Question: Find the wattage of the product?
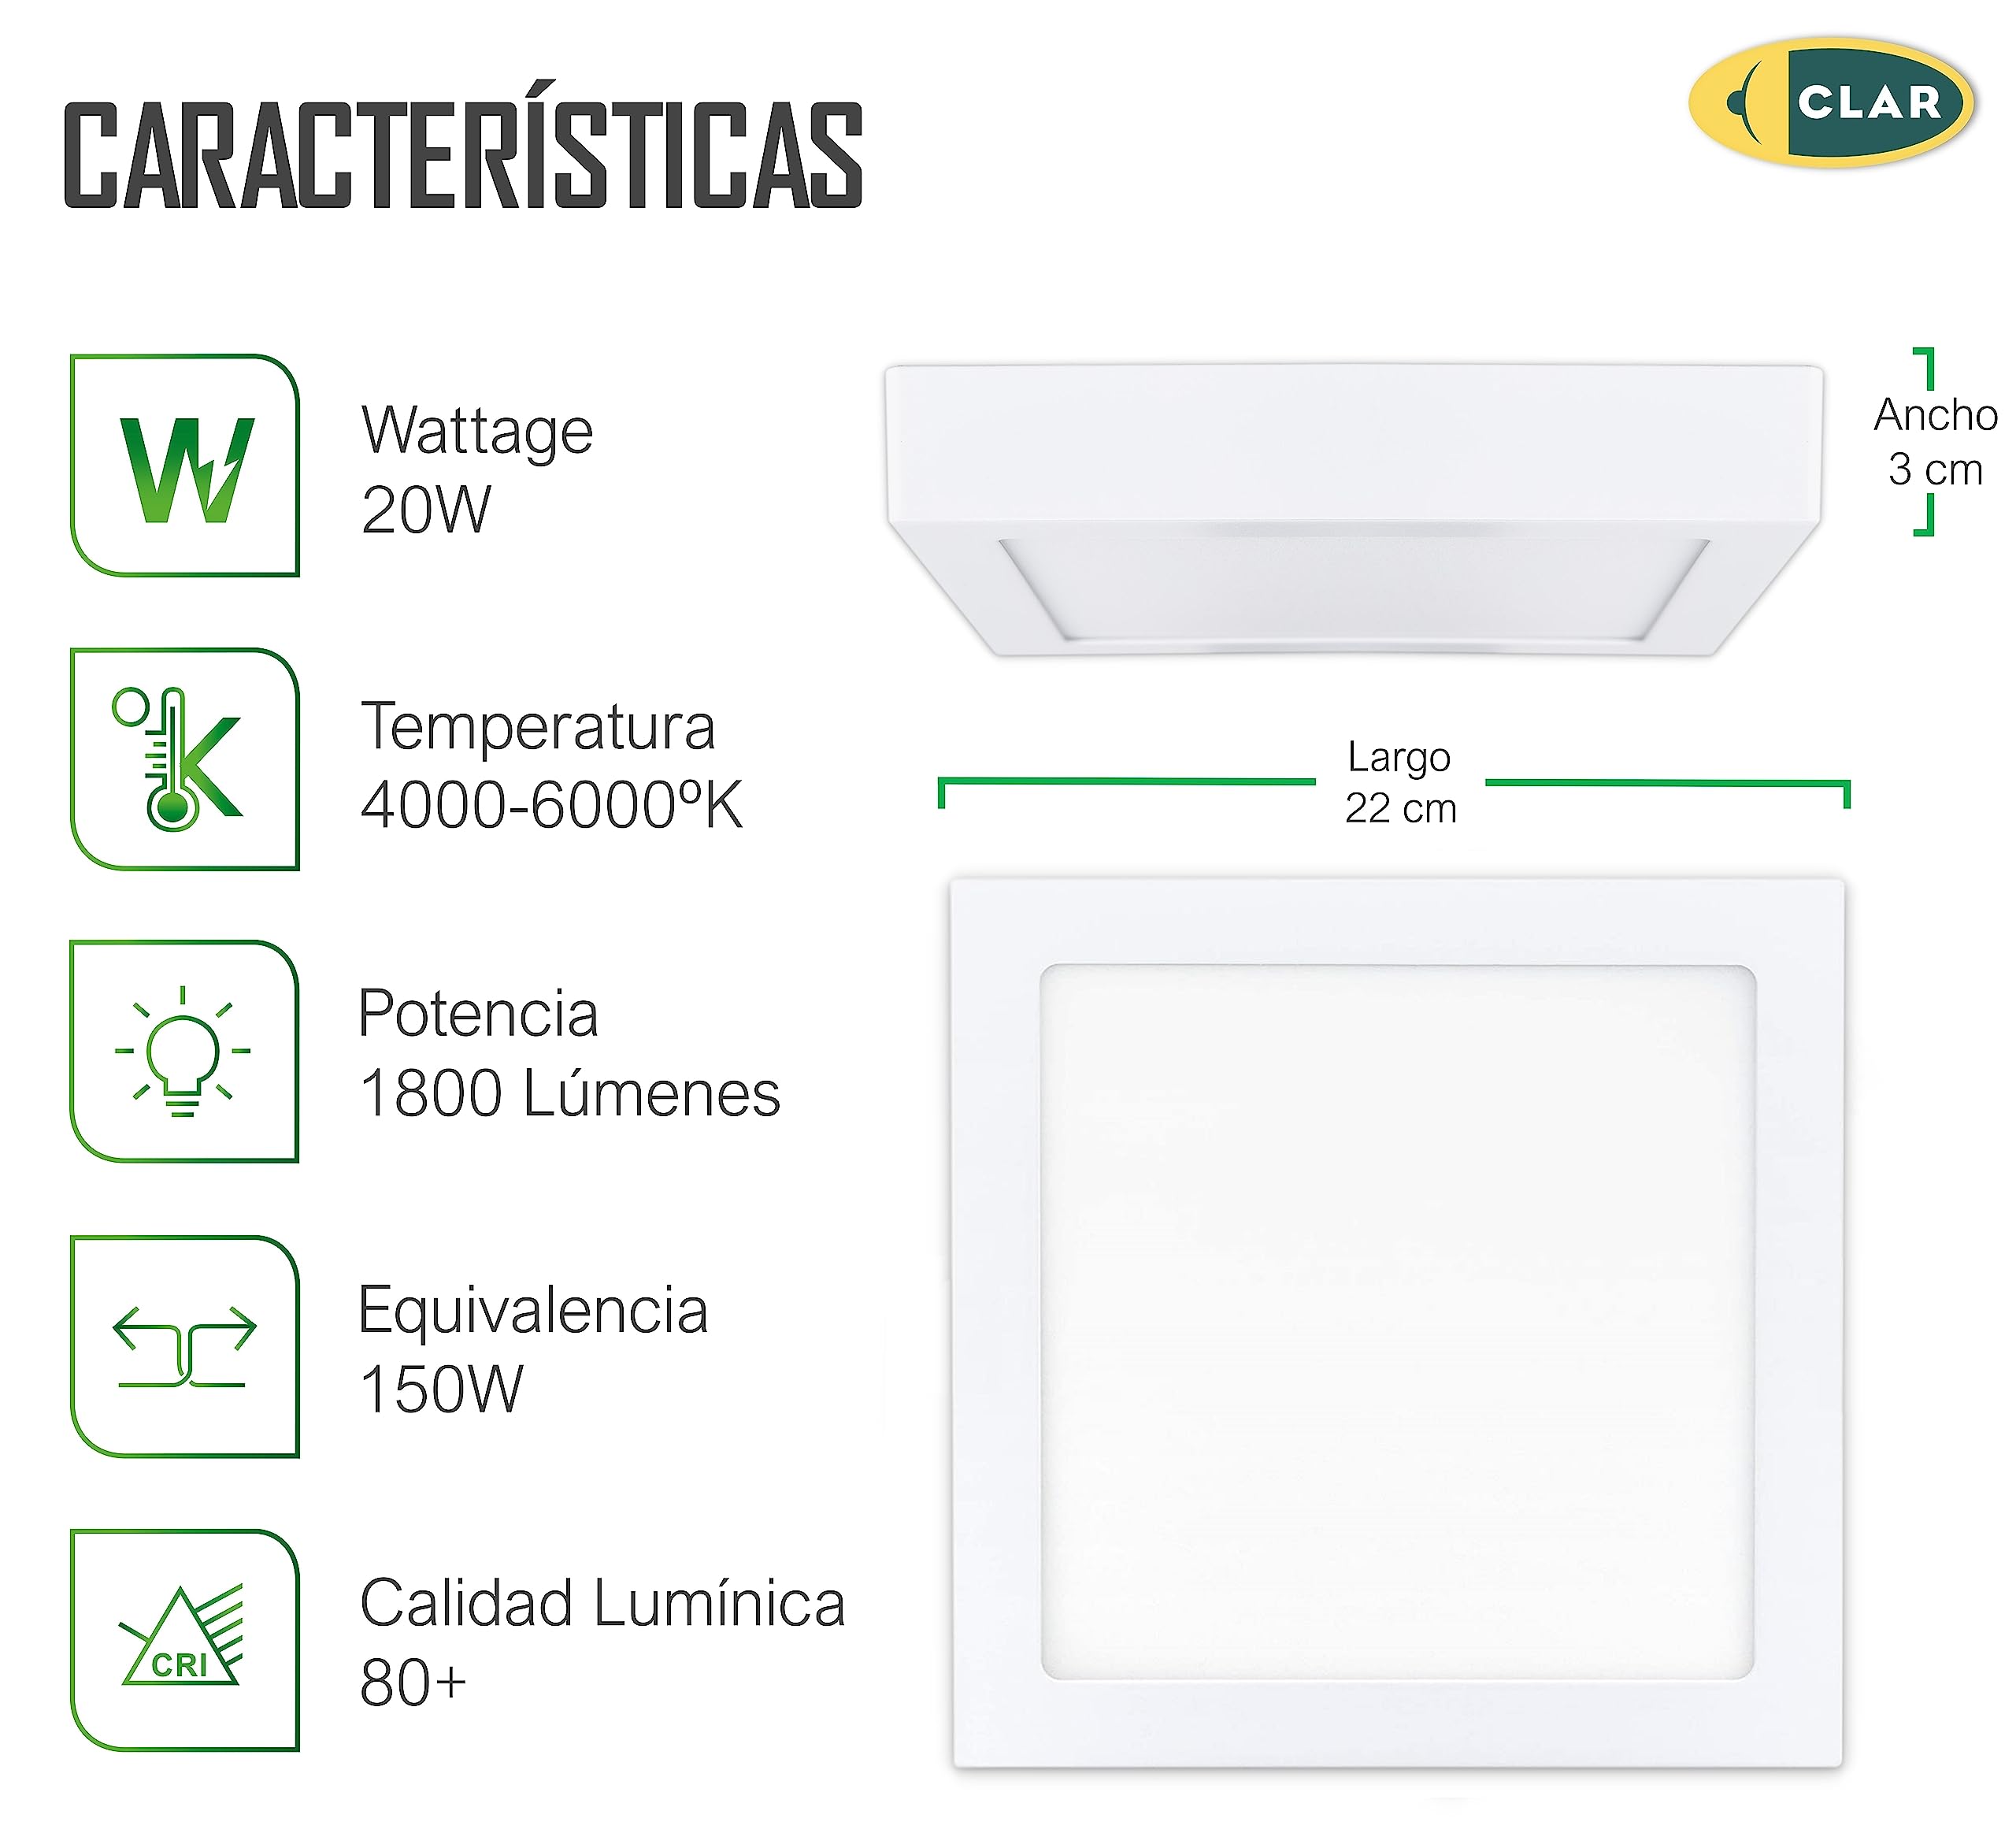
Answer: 20.0 watt